Canada Post

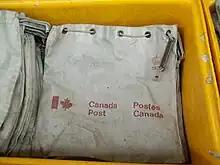
A Canada Post mail bag.

In October 2018, CUPW launched rotating strikes across Canada to negotiate a new agreement with Canada Post. The strikes lasted until late November, when postal workers were ordered back to work by the Trudeau government. This created a 30-day backlog, causing Canada Post to temporarily suspend Canada-bound mail and post $270 million in losses for 2018.